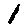
Label: 1